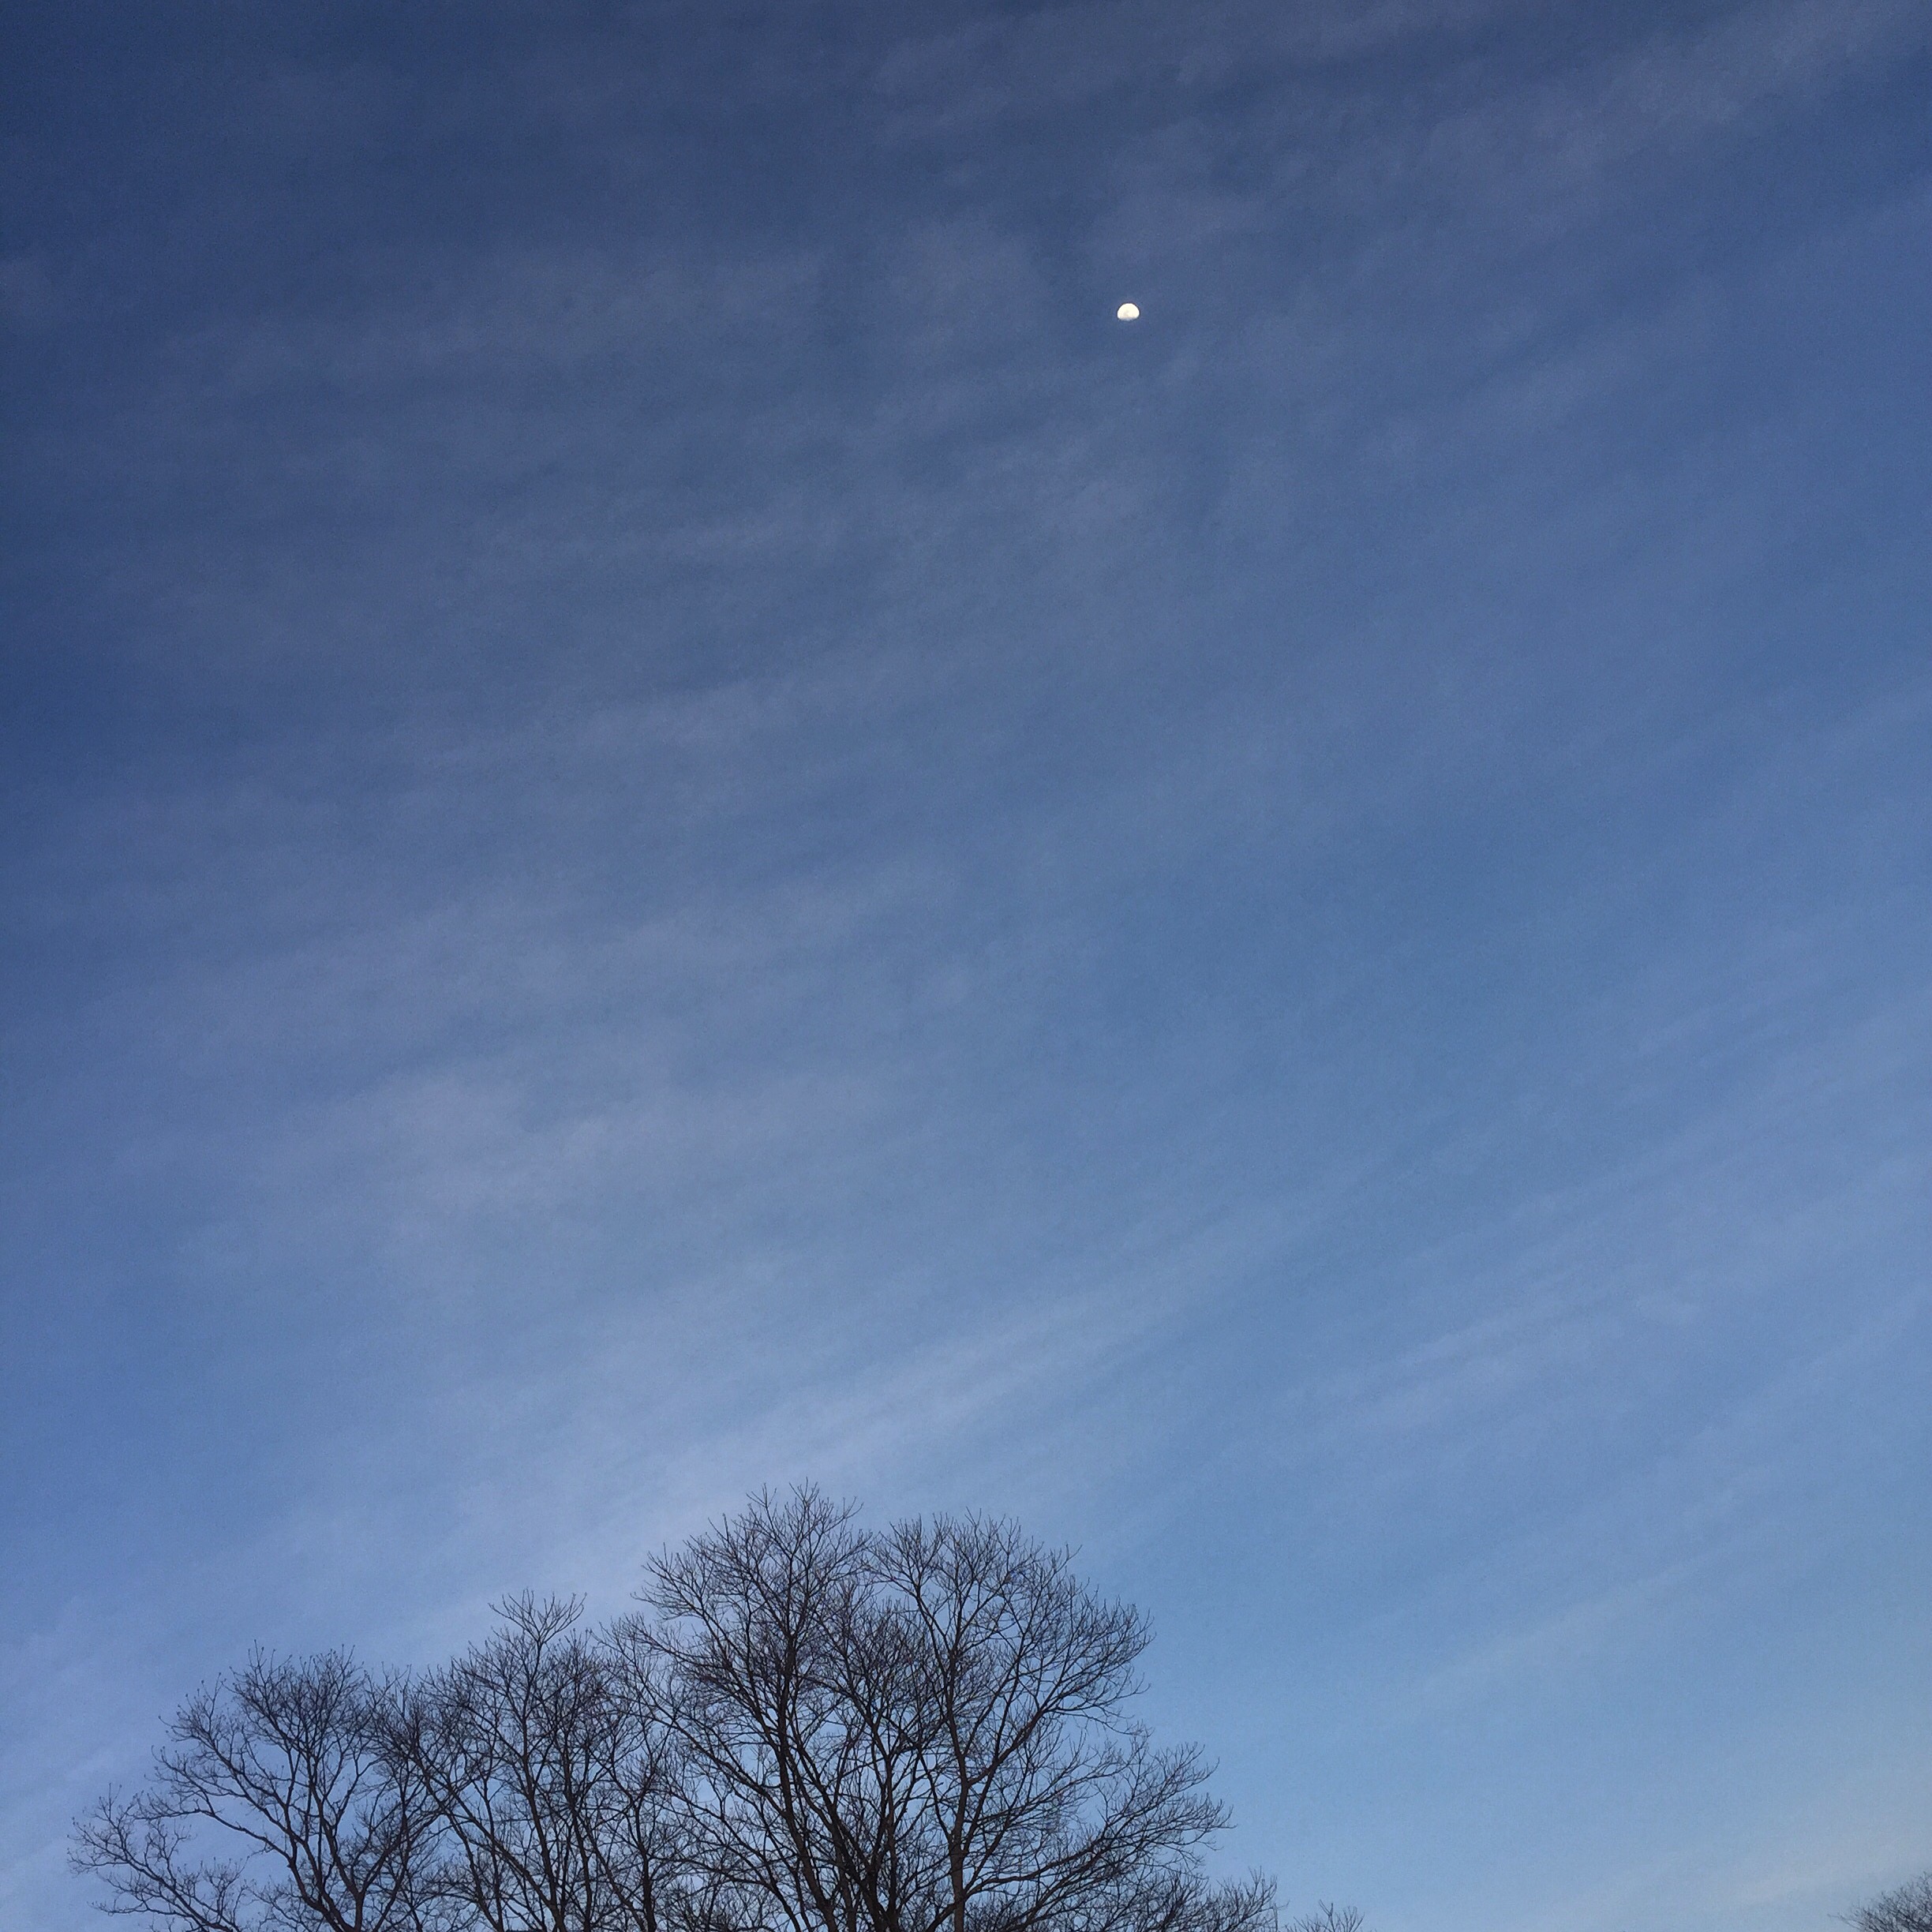
horizon, snow, cloud, sky, sunlight, dawn, atmosphere, dusk, evening, moon, astronomical object, meteorological phenomenon, atmosphere of earth